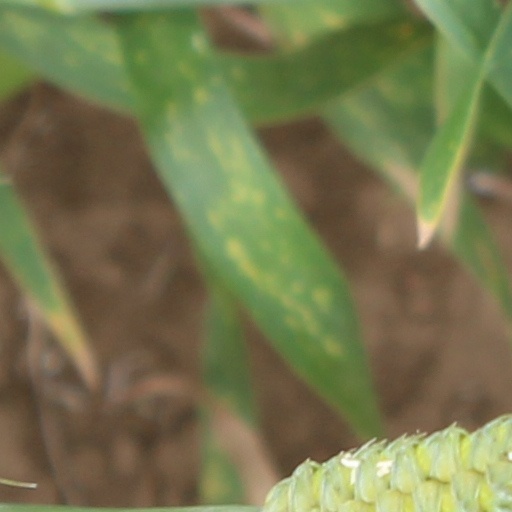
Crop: wheat